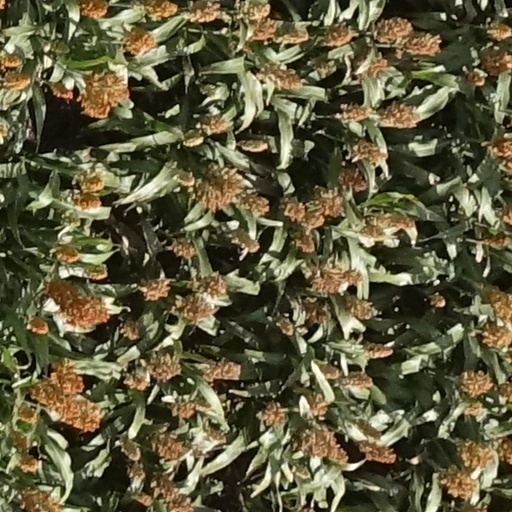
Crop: sorghum